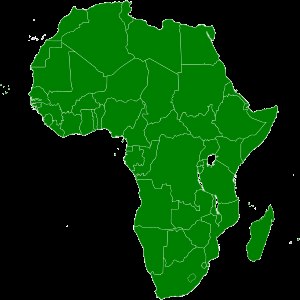
Afrikanske Union
Afrikanske Union
Den Afrikanske Union blev grundlagt i juli 2002 som efterfølger for Organisationen for Afrikansk Enhed. AU søger at fremme demokrati, menneskerettigheder og udvikling i Afrika. Det administrative hovedkvarter ligger i Addis Ababa, Etiopien. Organisationen første formand blev Sydafrikas præsident Thabo Mbeki. Den Afrikanske Union har 53 medlemmer, der omfatter næsten hele det afrikanske kontinent. Marokko har valgt at stå udenfor, fordi Vestsahara er medlem.